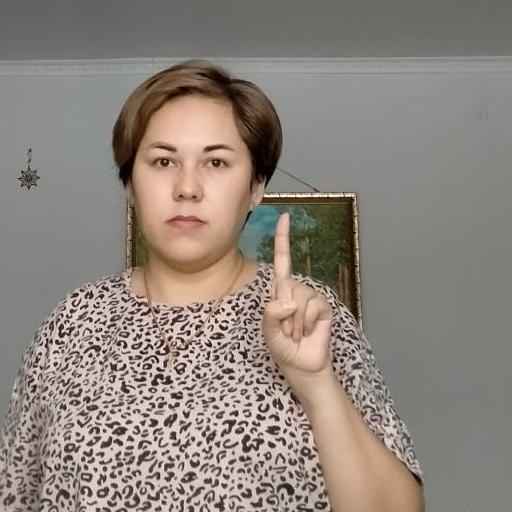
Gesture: one